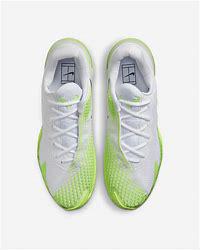
Brand: Nike
Model: Court Air Zoom Vapor Cage 4